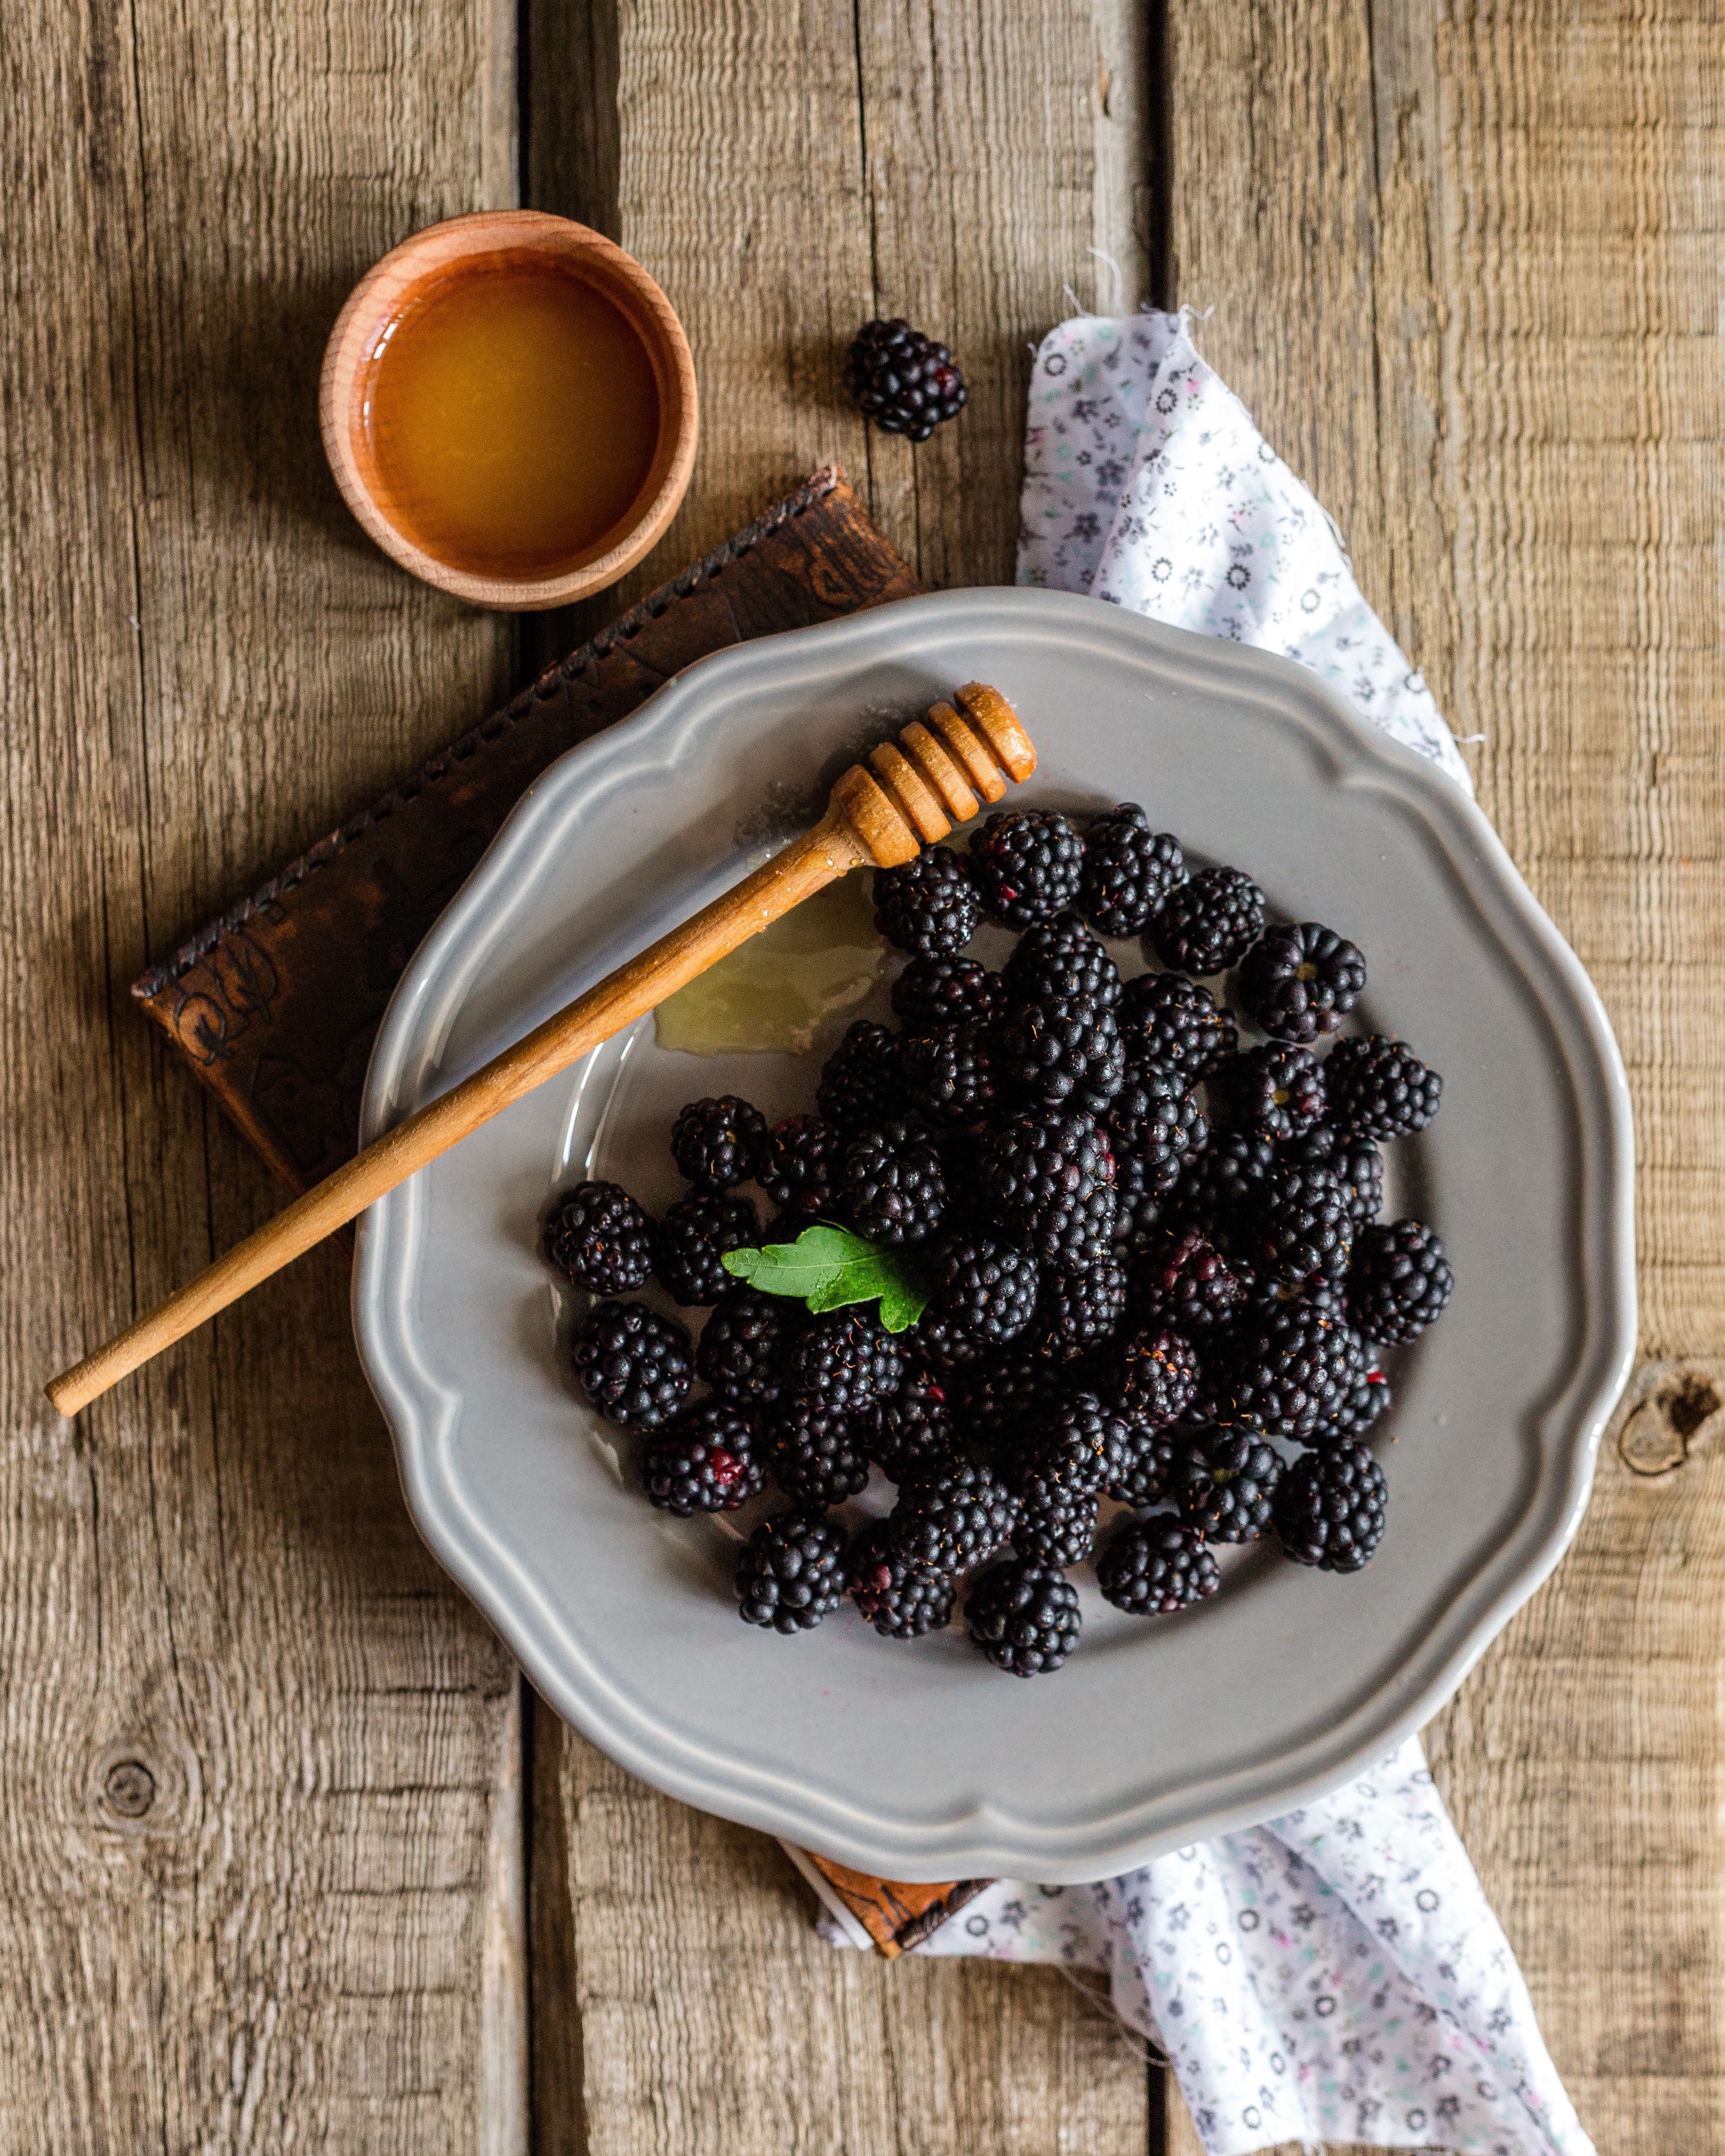
plant, fruit, berry, summer, food, harvest, produce, plate, blackberry, le